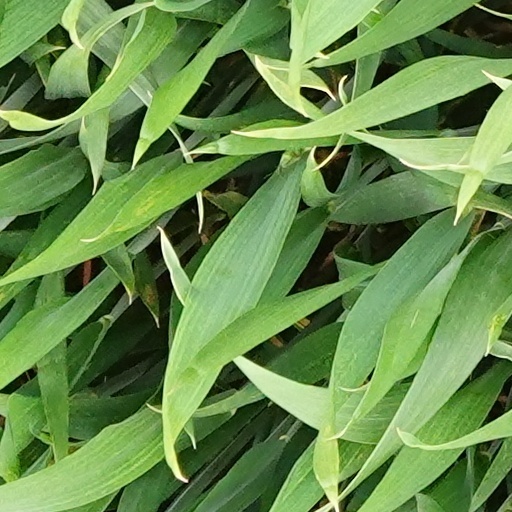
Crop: wheat